Laguna Larga

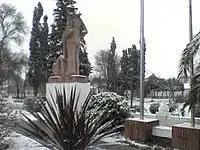
Monument to the farmer, the work of Miguel Pablo Borgarello, with an unusual snowfall on 9 July 2007.

The patronal festival of Our Lady of the Rosary is held on the first Sunday of October.